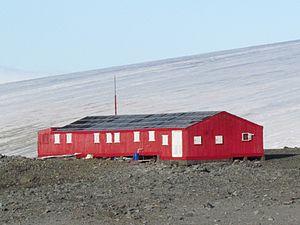
La Base Ruperto Elichiribehety est une station de recherche scientifique d'été de l'Uruguay installée dans la baie de l'Espoir et accordée par le Traité sur l'Antarctique.